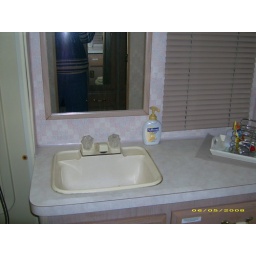
bathroom vanity has storage under the cabinet and has drawers.. Also has medicine cabinet built in